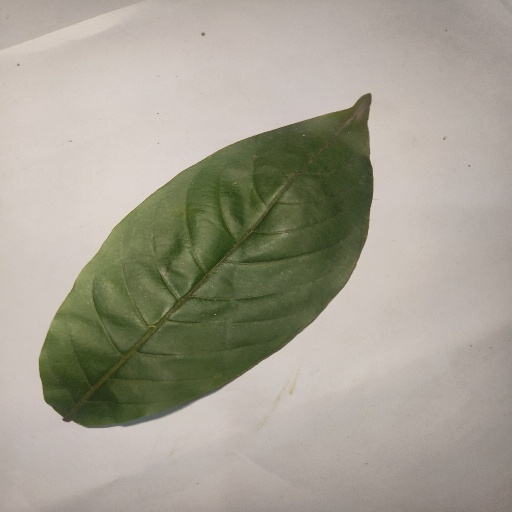
Species: HariTaki
Leaf condition: Healthy Leaf